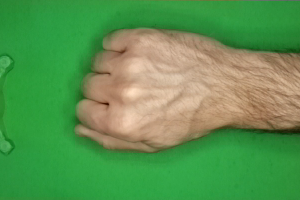
Label: rock